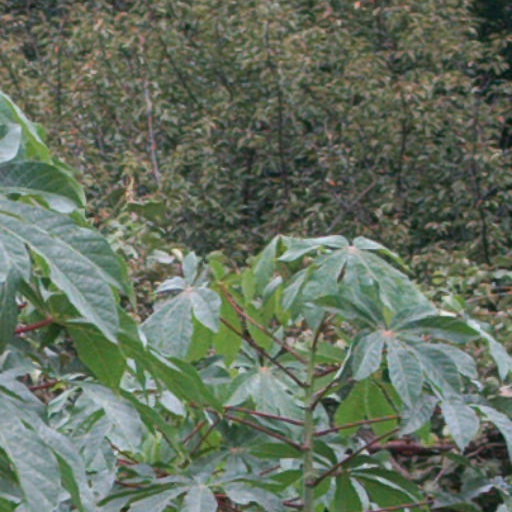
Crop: cassava